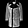
Label: Coat